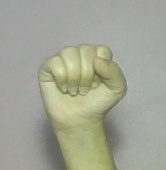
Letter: saad